Forkball

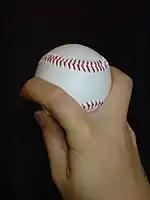
The grip used for a forkball

The forkball is a type of pitch in baseball. Related to the split-finger fastball, the forkball is held between the first two fingers and thrown hard, snapping the wrist. Due to its movement being similar to that of a spitball, the pitch is often called the "dry spitter".